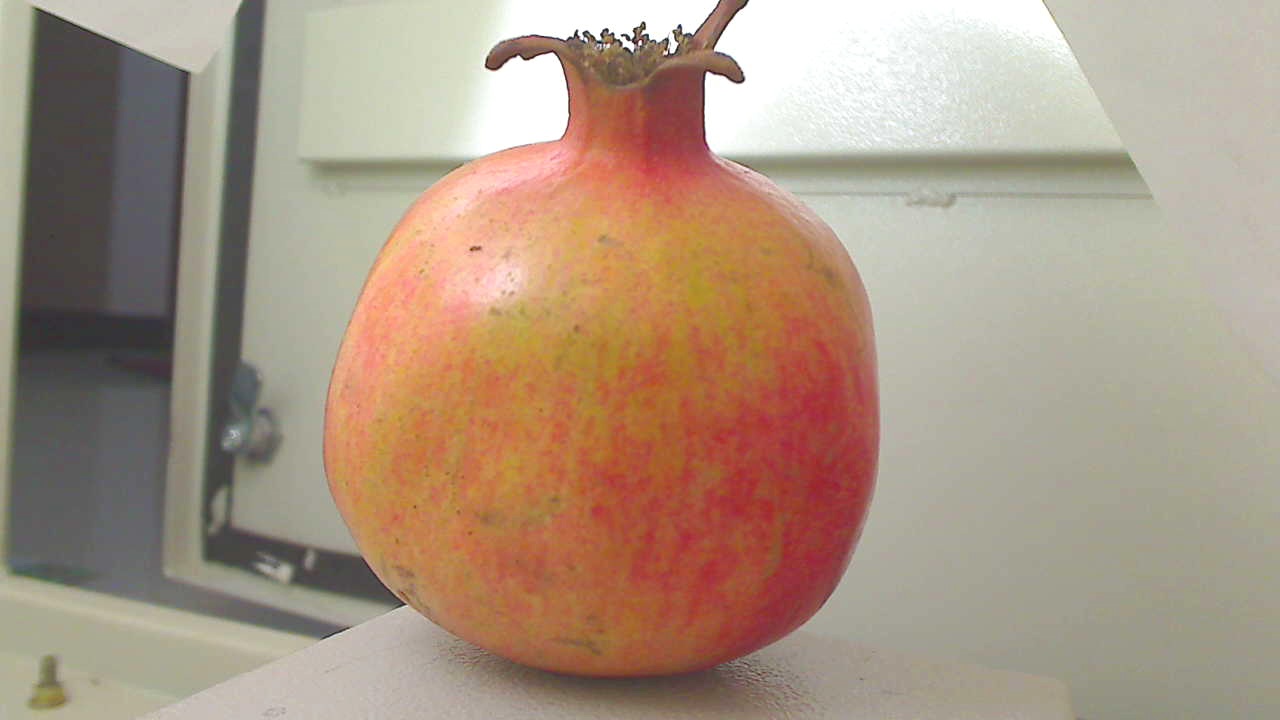
Grade: grade-2
Quality: quality-2